Pedro Gómez de la Serna

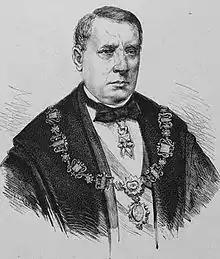
image of Pedro Gómez de la Serna

Pedro Gómez de la Serna (21 February 1806 – 12 December 1871) was a Spanish jurist and politician, and a leading force for the modernization of 19th-century Spanish law.